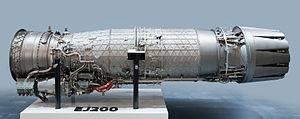
Turboréacteur Eurojet EJ200 pour l'Eurofighter Typhoon. Italiano: Eurojet EJ200, motore ad aerazione Avio (Finmeccanica) dell'aereo Eurofighter Typhoon Українська: Eurojet EJ200 турбореактивний двигун літака Eurofighter Typhoon.